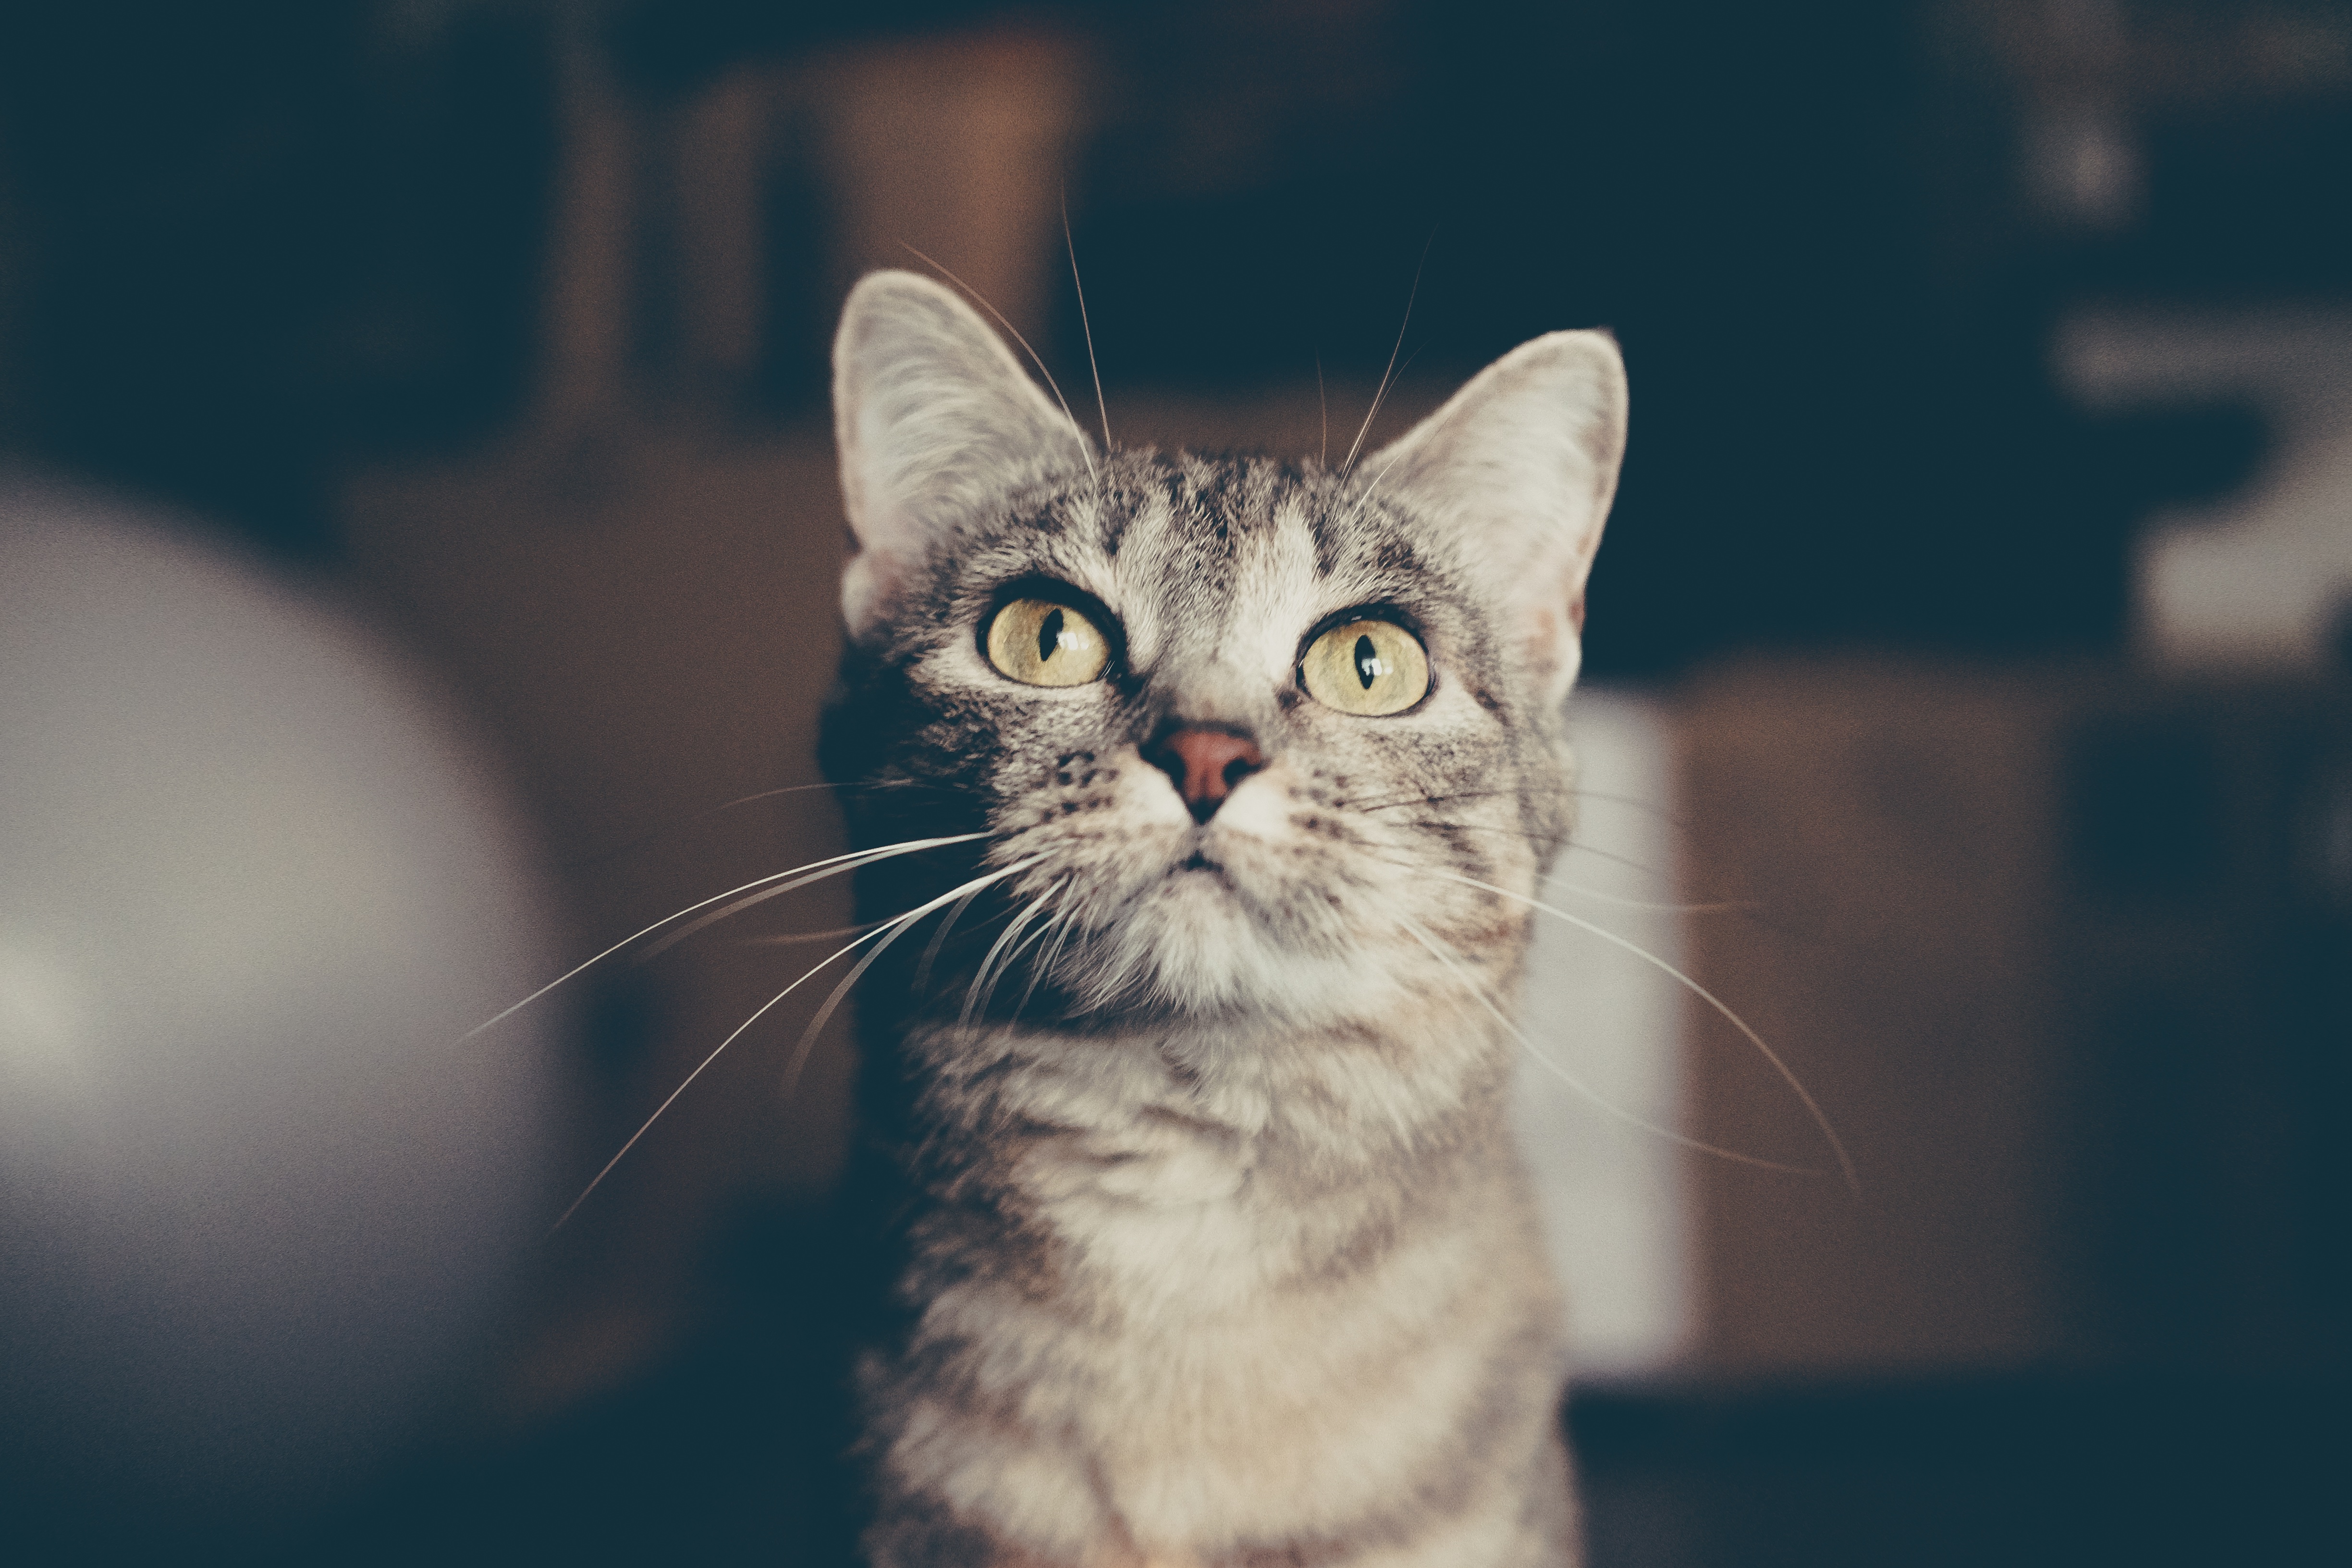
pet, kitten, cat, feline, mammal, fauna, domestic animal, close up, whiskers, vertebrate, macro photography, tabby cat, european shorthair, small to medium sized cats, cat like mammal, carnivoran, domestic short haired cat, american shorthair